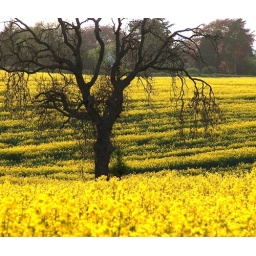
An alignment of golden rape surrounds a tree that sits in the middle of the field.